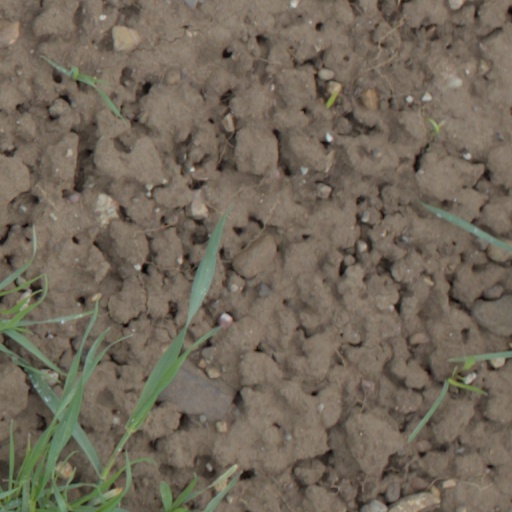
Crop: wheat